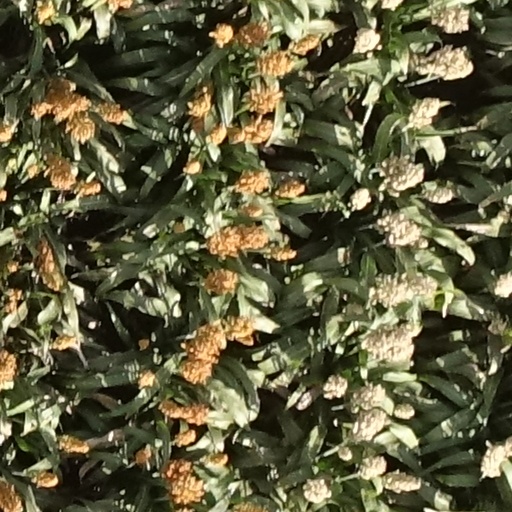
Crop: sorghum